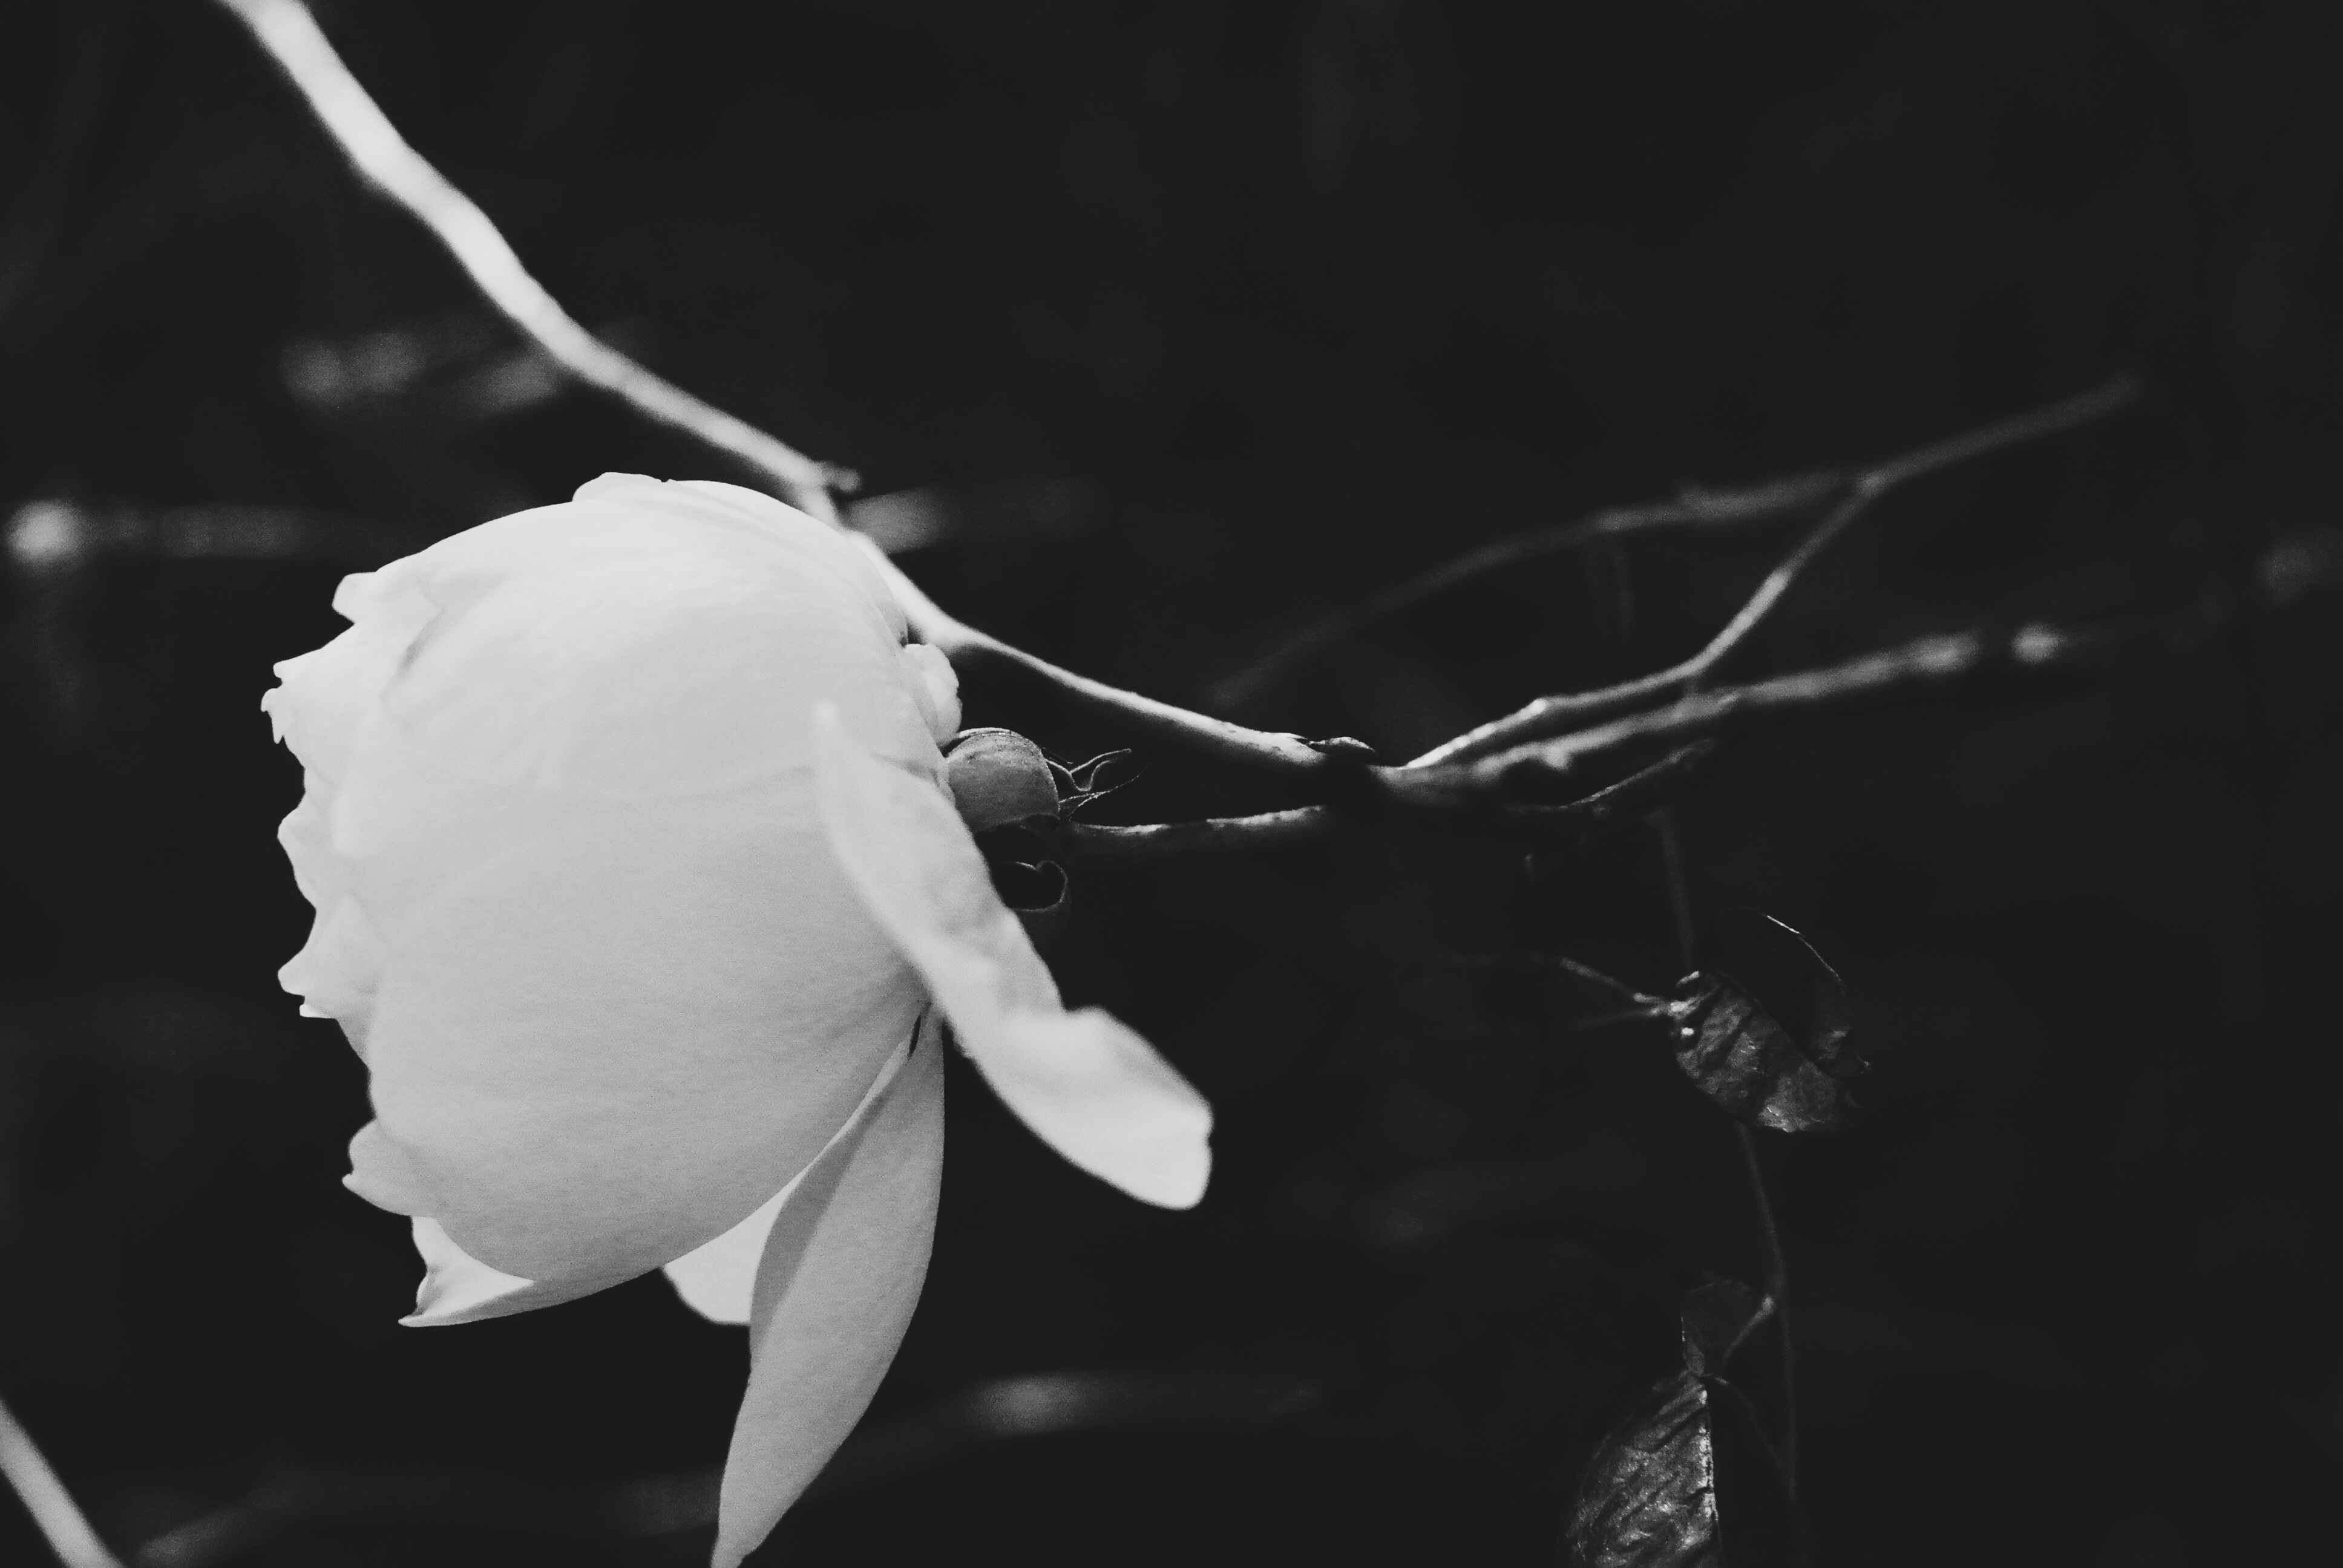
branch, light, black and white, plant, white, photography, leaf, flower, petal, darkness, black, monochrome, flora, close up, macro photography, flowering plant, still life photography, monochrome photography, plant stem